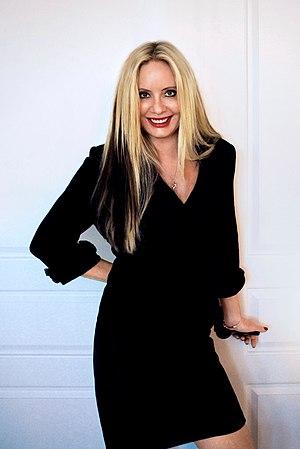
Karen Marie Moning, née le 1ᵉʳ novembre 1964 à Cincinnati en Ohio, est une romancière américaine, spécialisée dans les romances paranormales et dans la fantasy urbaine. Elle est l'auteur de trois séries de romans, Les Highlanders, Les Chroniques de MacKayla Lane et Les Chroniques de Dany Mega O'Malley qui traitent toutes de personnages dotés de pouvoirs extraordinaires.